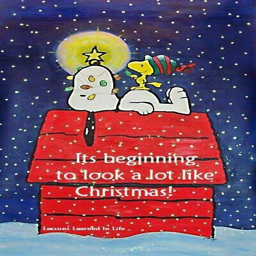
it 's beginning to look a lot like film character on his dog house